North Halmahera Regency

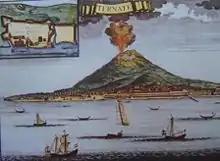
A 1720 depiction of Ternate island and Portuguese ships from Halmahera

During the 15th and 16th centuries, the area was generally within the sphere of influence of the powerful sultanate on the island of Ternate. A larger region, called Moro, included the island of Morotai and parts of the North Halmahera coastline.